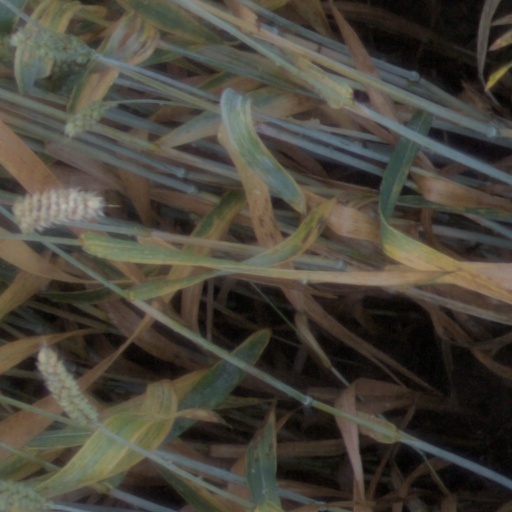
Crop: wheat